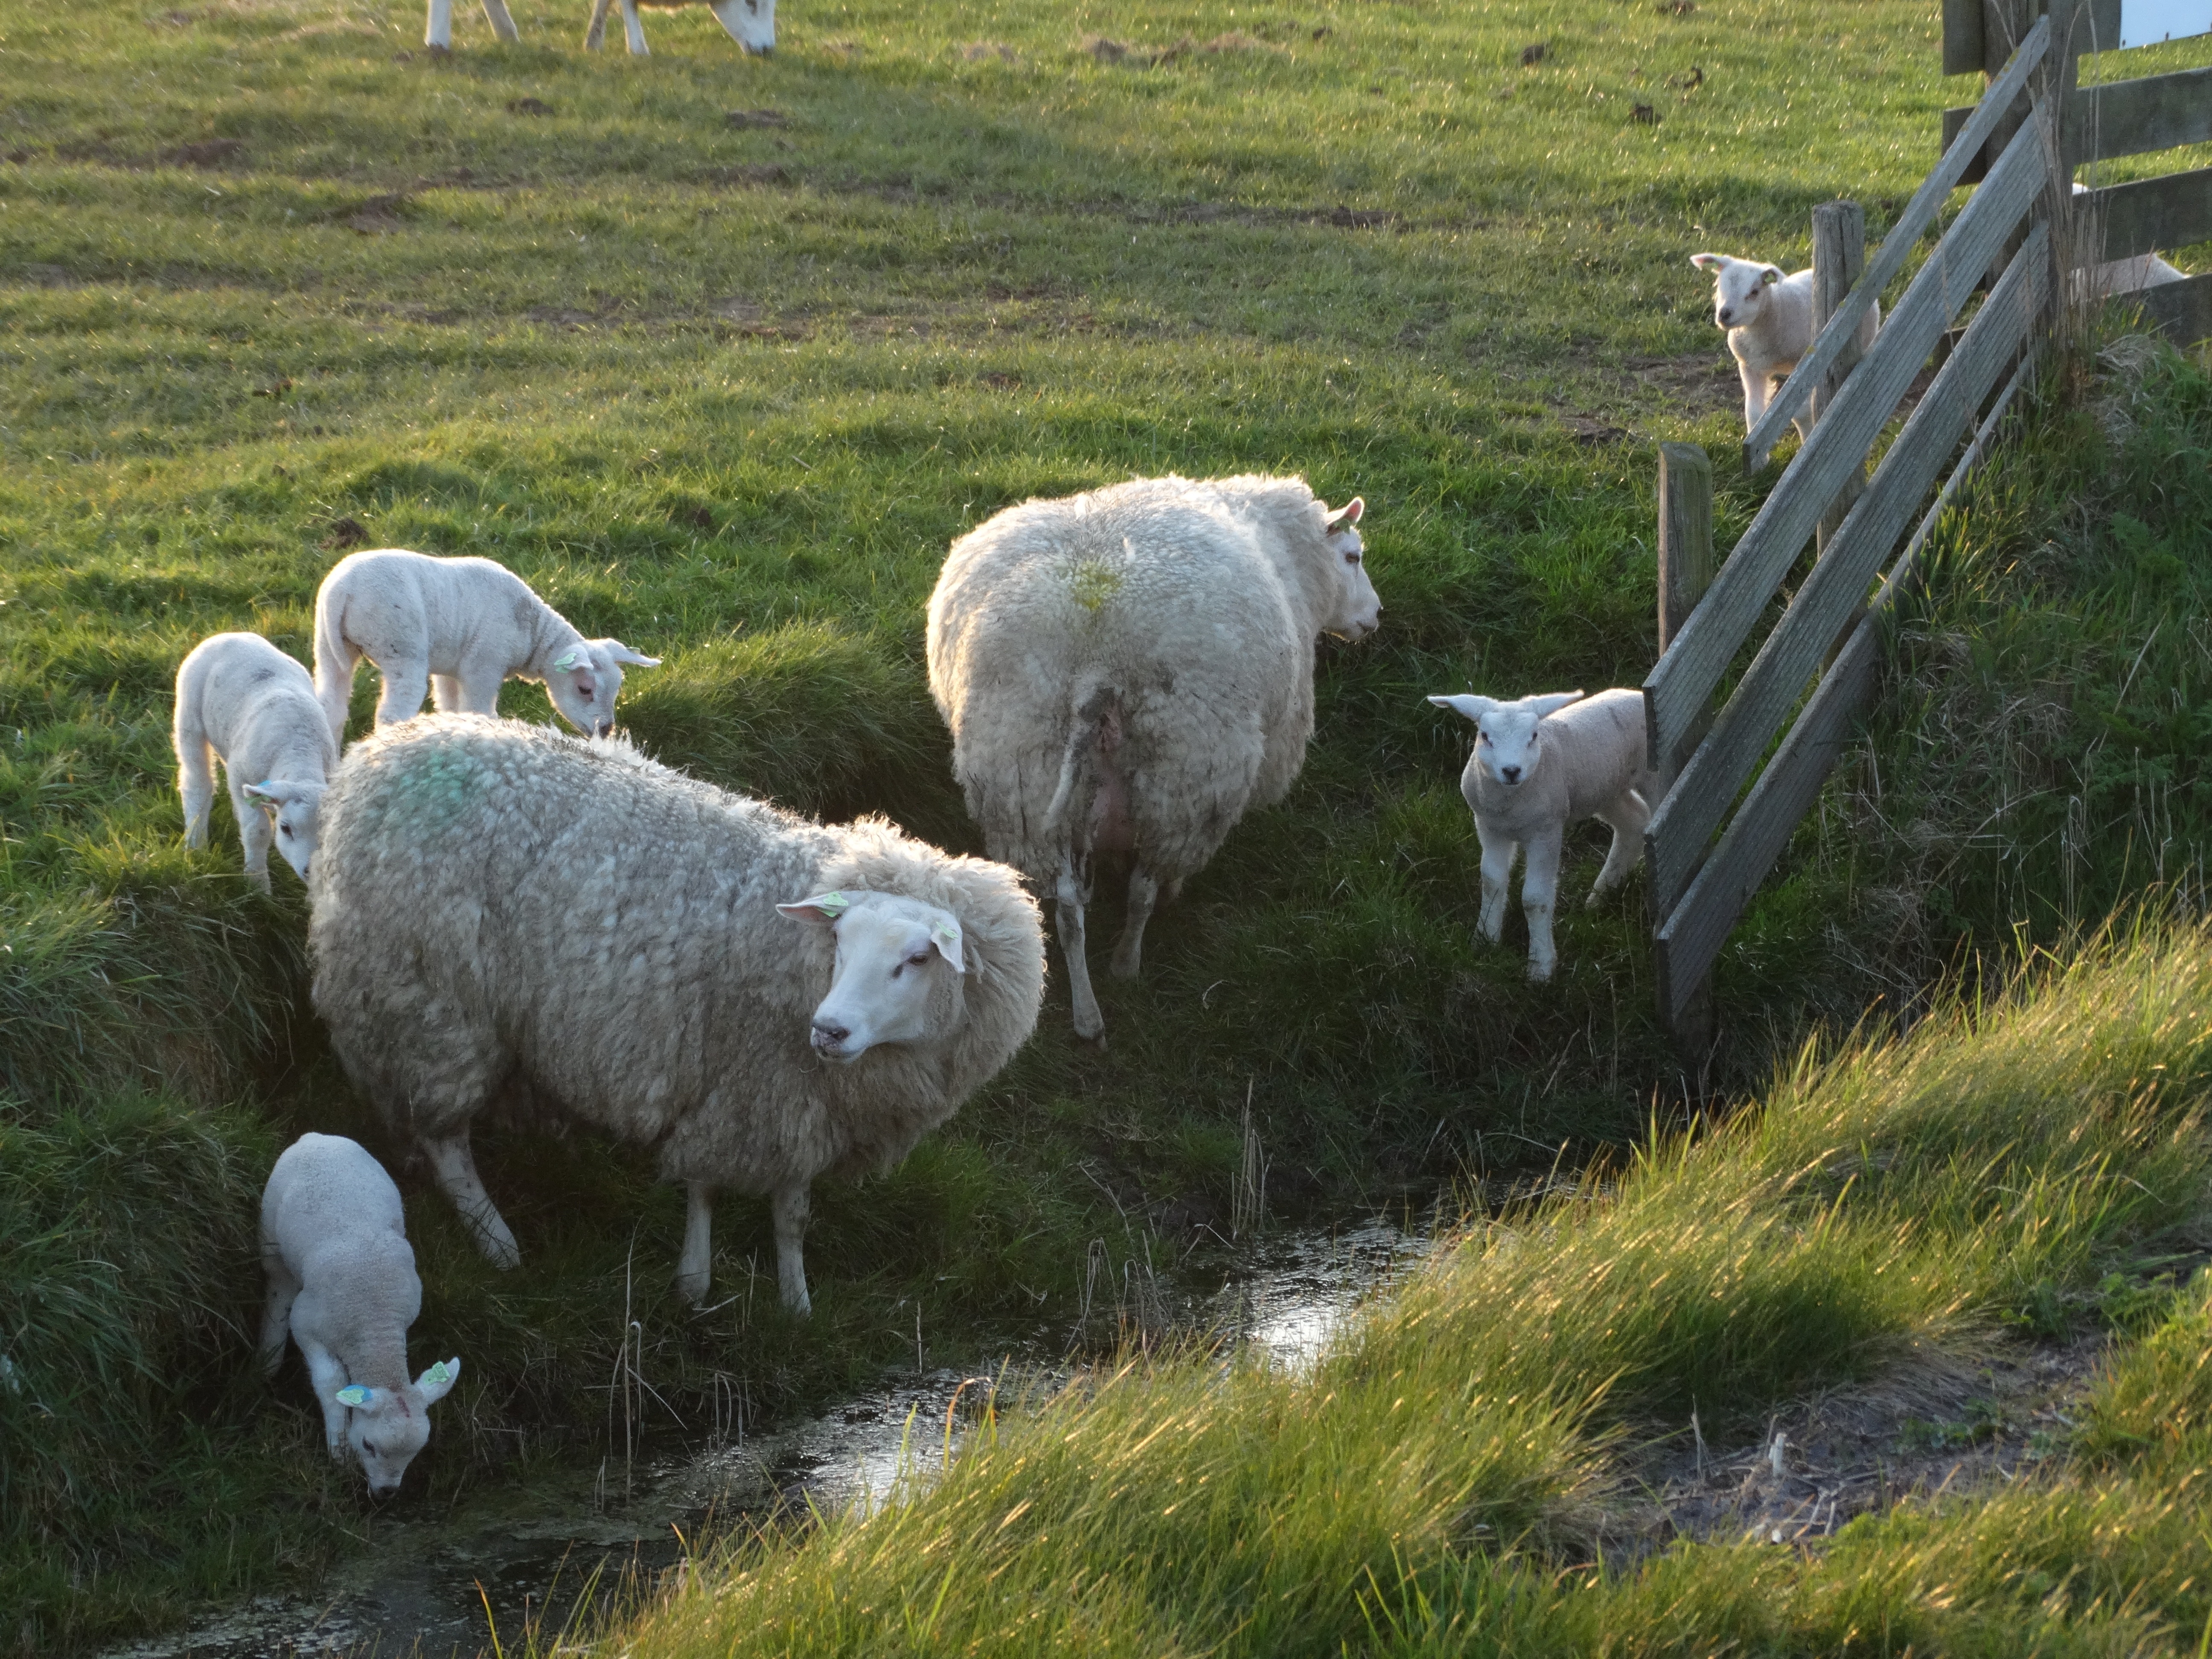
nature, grass, field, farm, meadow, animal, young, spring, herd, pasture, grazing, sheep, mammal, agriculture, fauna, lamb, netherlands, animals, mammals, farm animal, sheeps, lambs, texel, browser, rural area, frolic, cow goat family